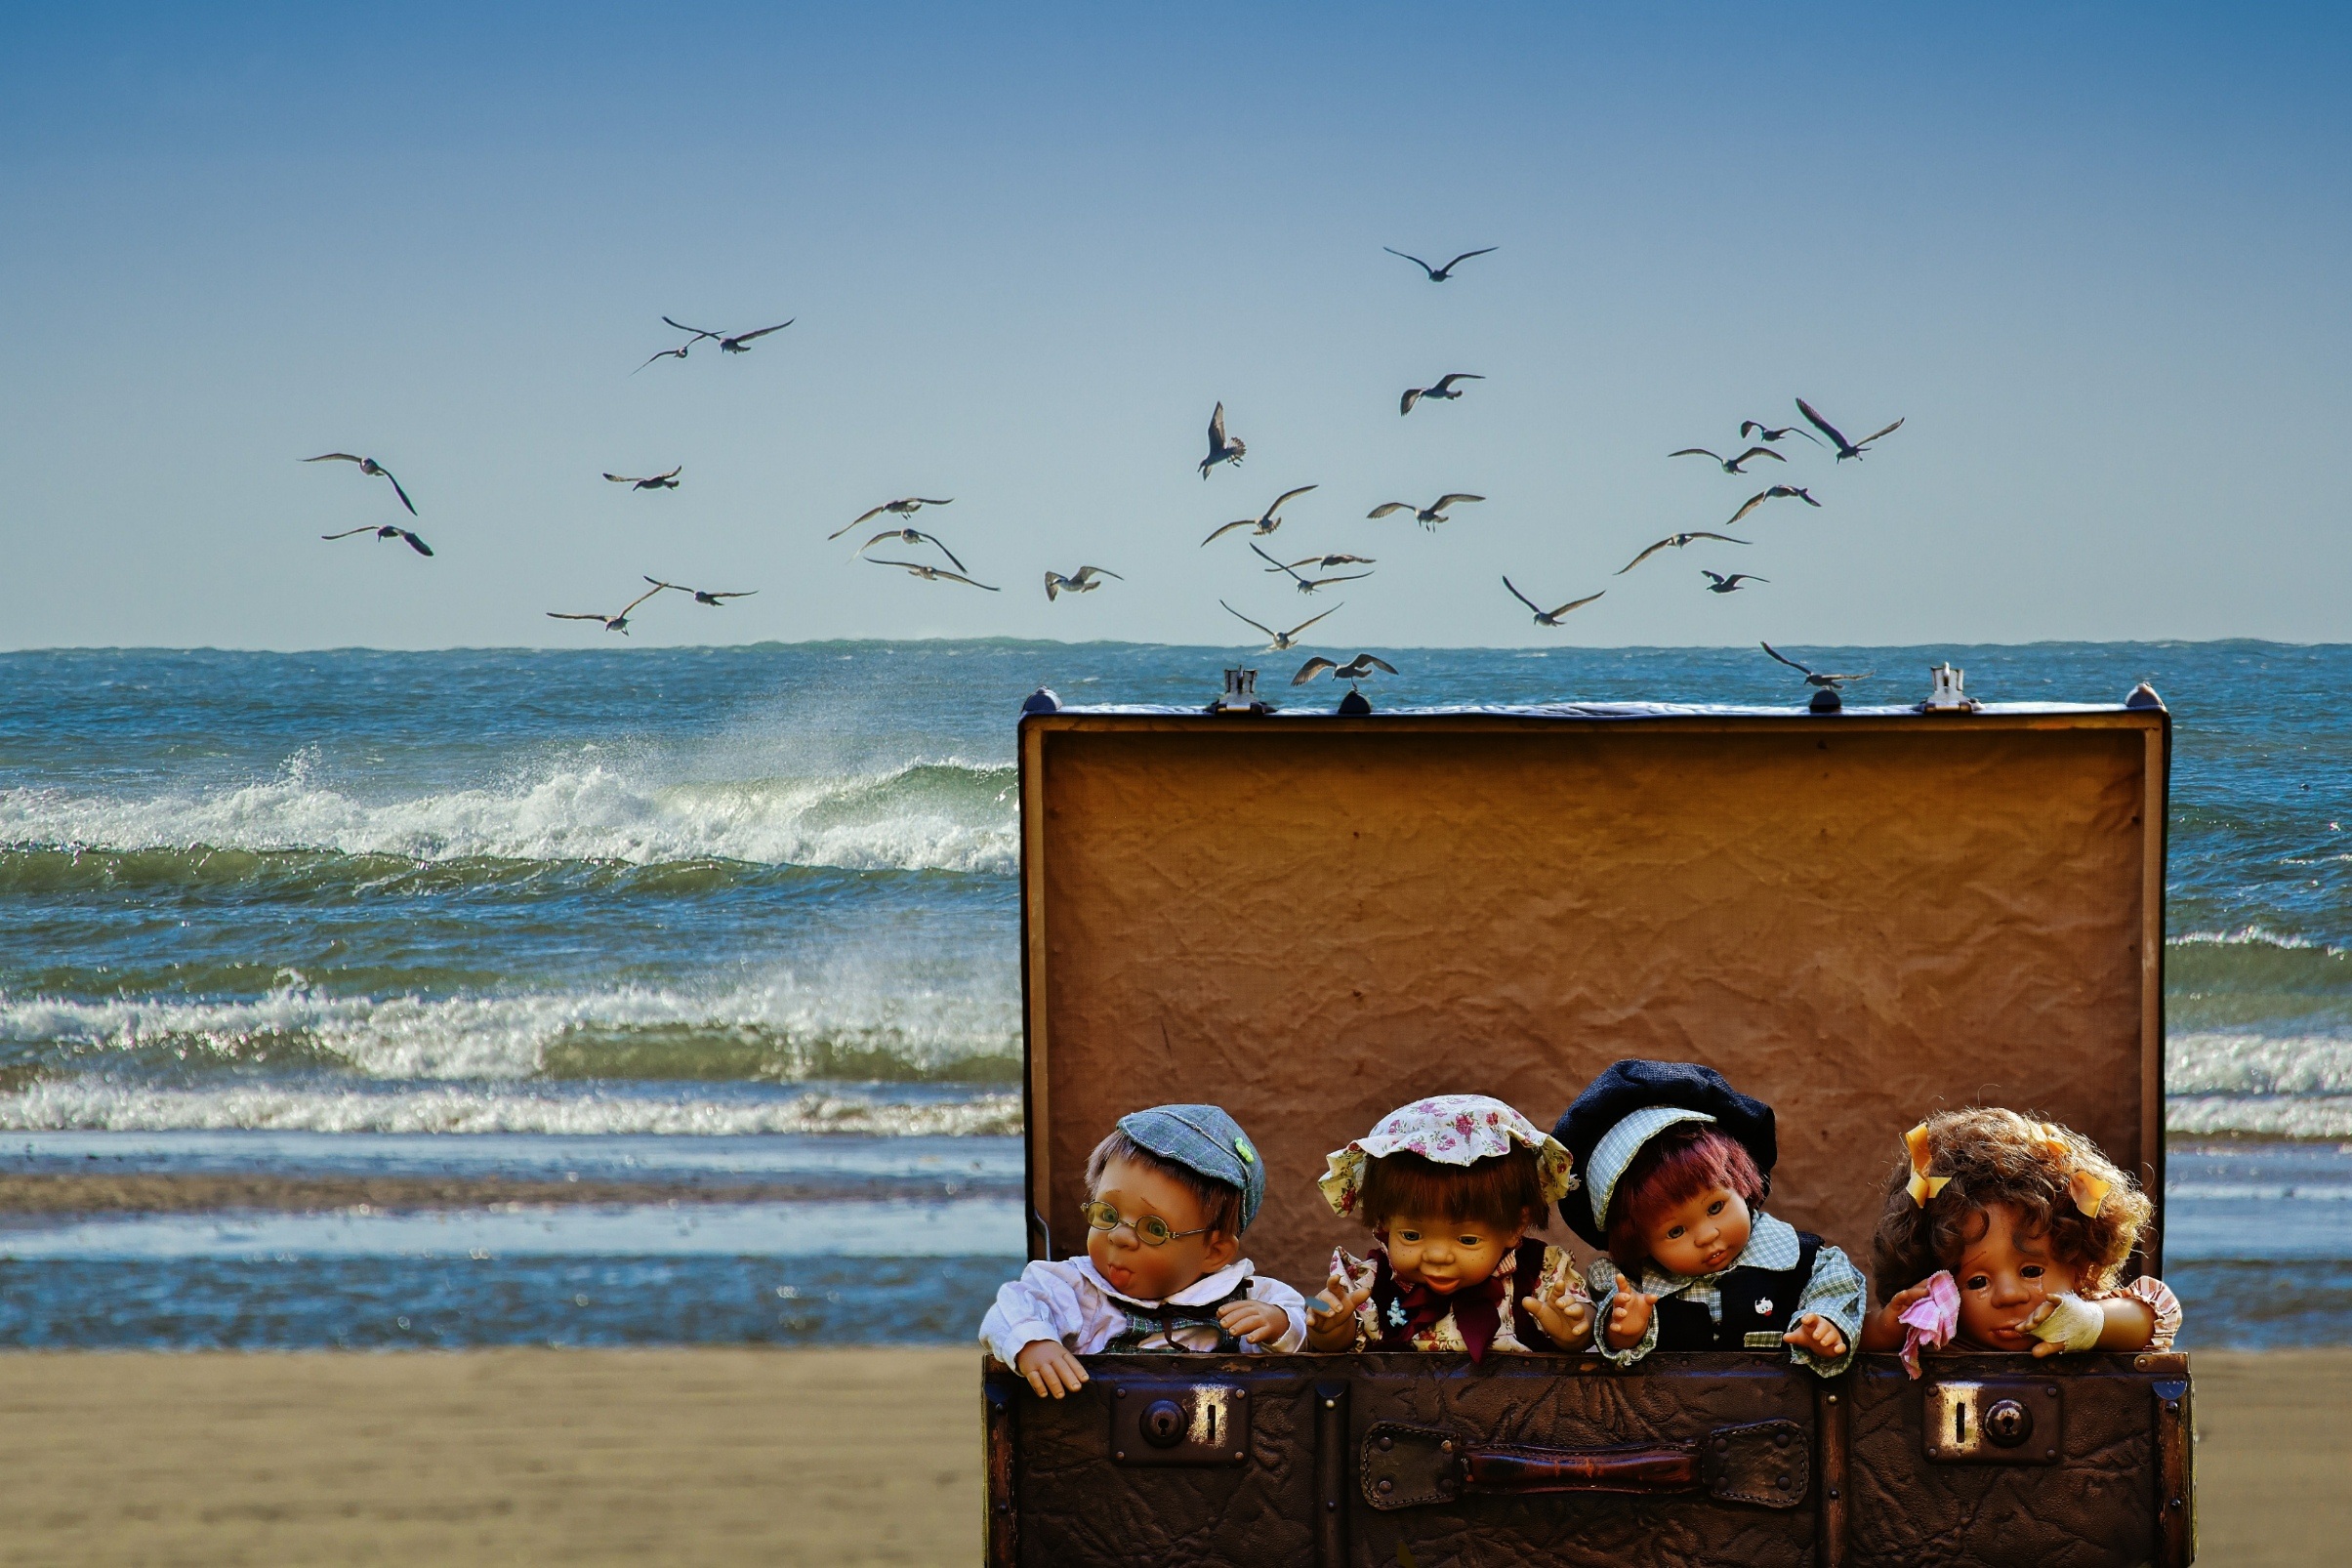
beach, sea, coast, water, sand, ocean, horizon, bird, group, sky, shore, wave, cute, seabird, vacation, travel, holiday, tourism, luggage, body of water, gulls, children, fun, holidays, dolls, funny, on the go, go away, coastal and oceanic landforms